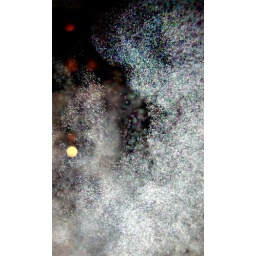
black intrusion, bloke in pork pie hat &amp;amp; beard, Thumbprint slows a clearly defined woman`s face